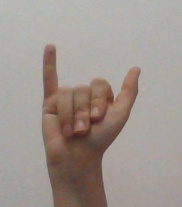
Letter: ya